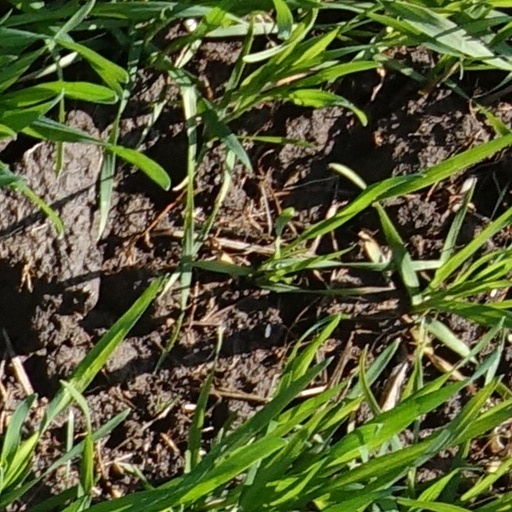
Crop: wheat